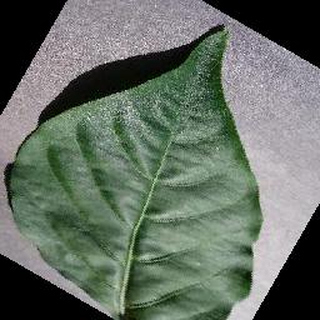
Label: healthy_bell_pepper